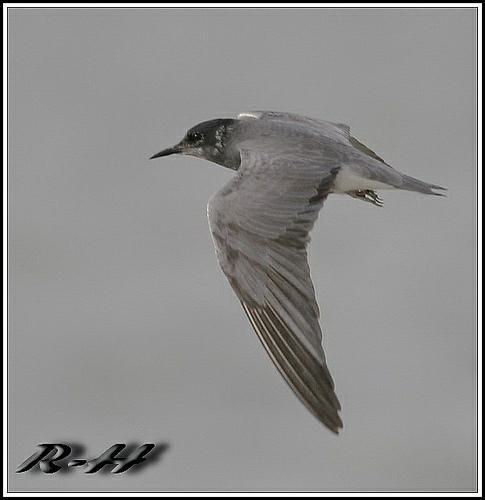
A photo of a black tern